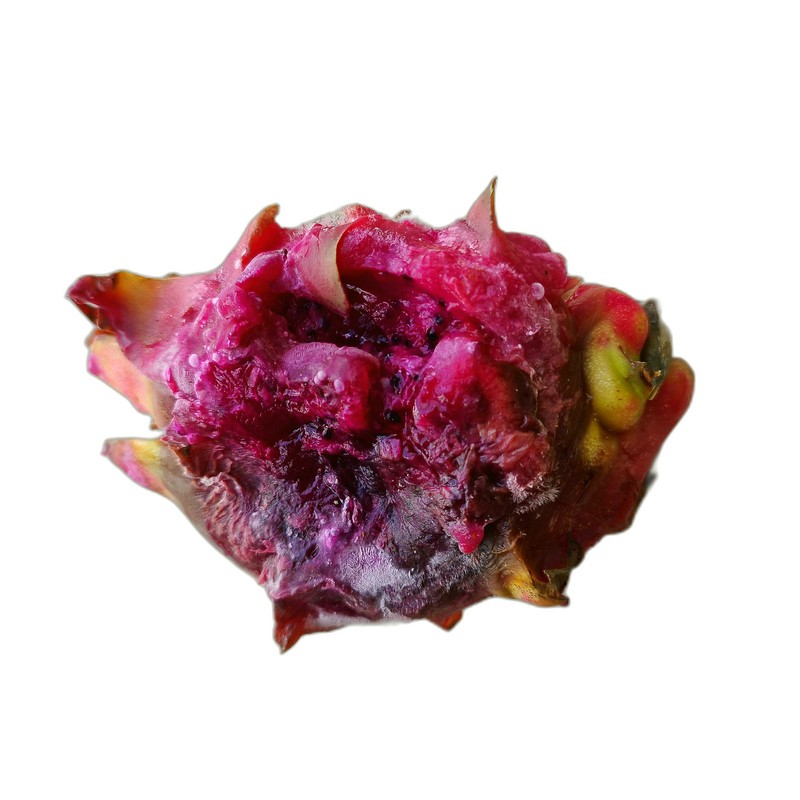
Label: Defect Dragon Fruit